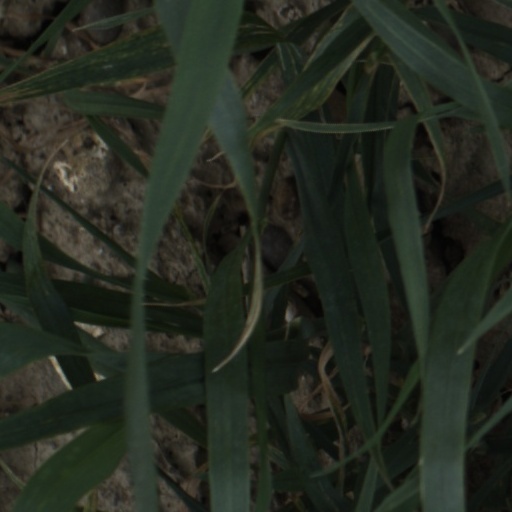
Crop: wheat